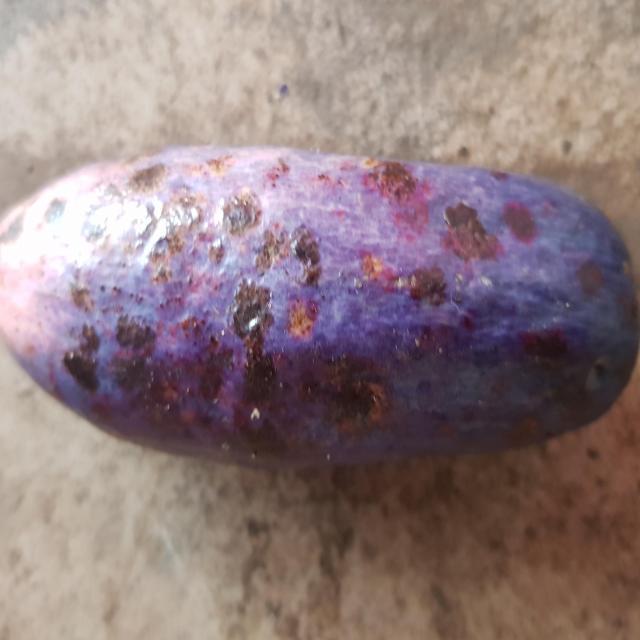
Plum grade: unripe